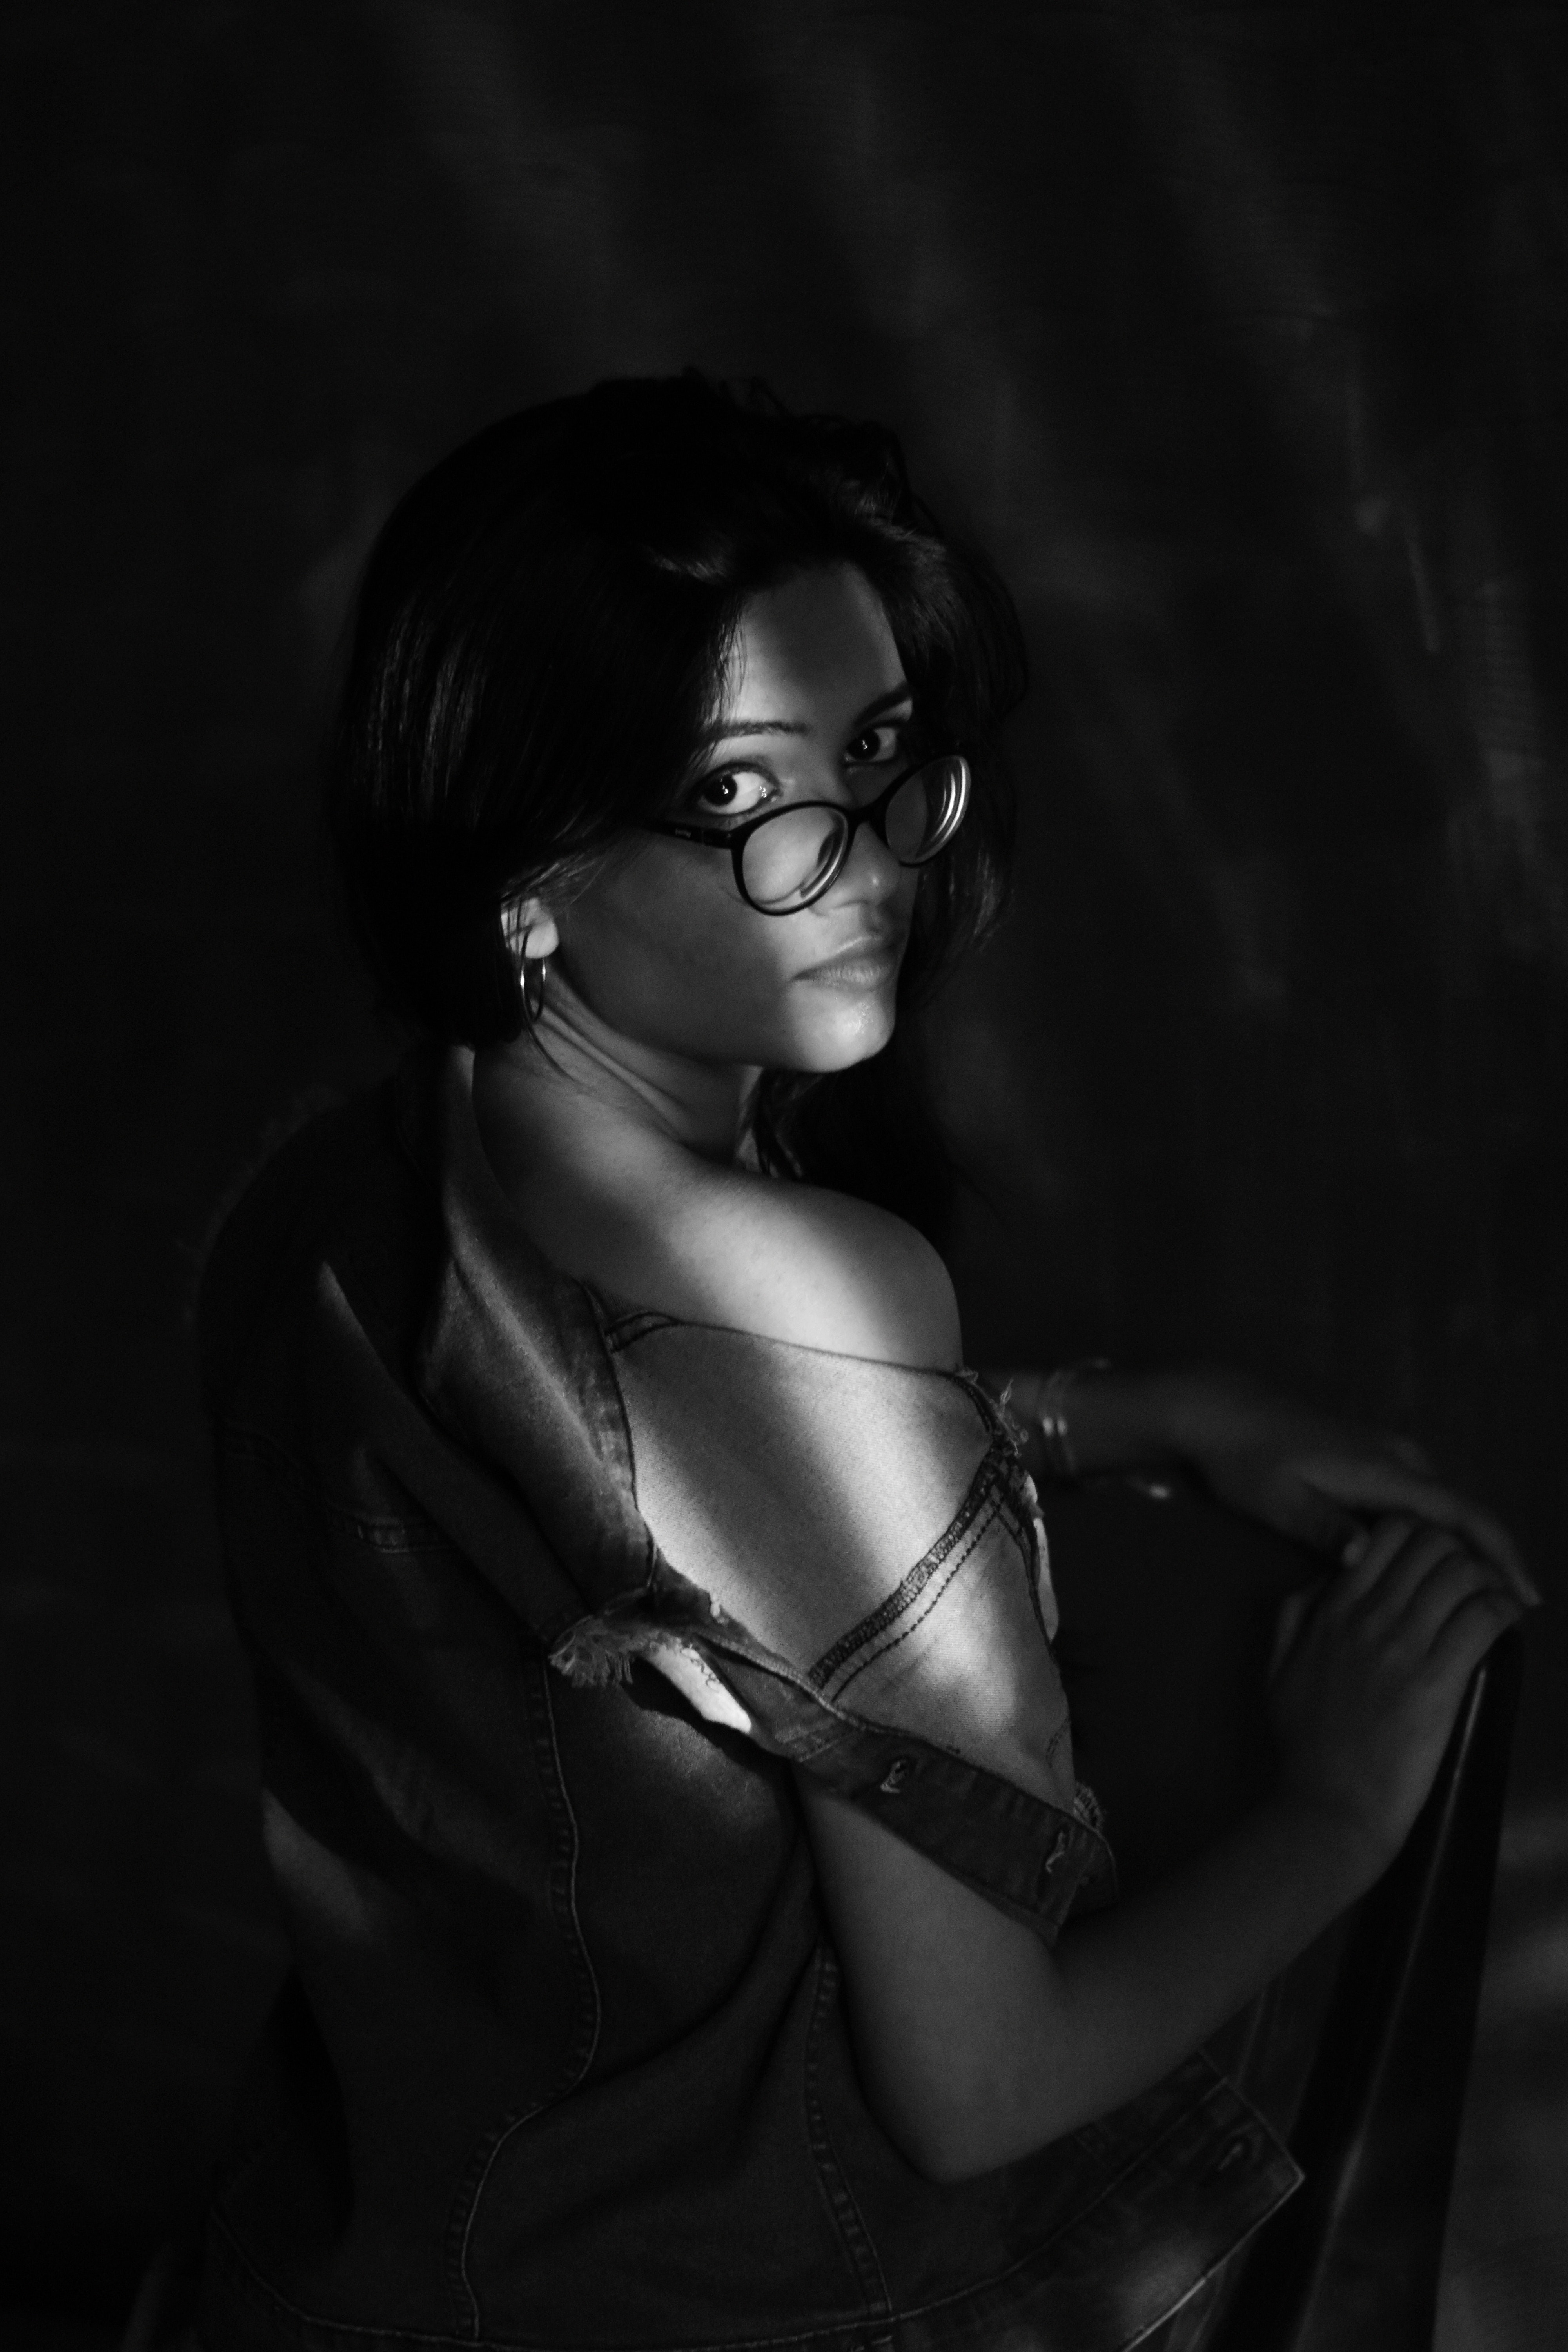
black, darkness, black and white, glasses, monochrome, beauty, photography, eyewear, monochrome photography, portrait, flash photography, stock photography, photo shoot, black hair, style, portrait photography, night, vision care